Peridot

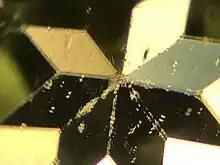
Due to its high birefringence, doubling of facet junctions is commonly seen when viewing peridot under magnification.

Orthorhombic minerals, like peridot, have biaxial birefringence defined by three principal axes: , and . Refractive index readings of faceted gems can range around = 1.651, = 1.668, and = 1.689, with a biaxial positive birefringence of 0.037–0.038. With decreasing magnesium and increasing iron concentration, the specific gravity, color darkness and refractive indices increase, and the shifts toward the index. Increasing iron concentration ultimately forms the iron-rich end-member of the olivine solid solution series fayalite.